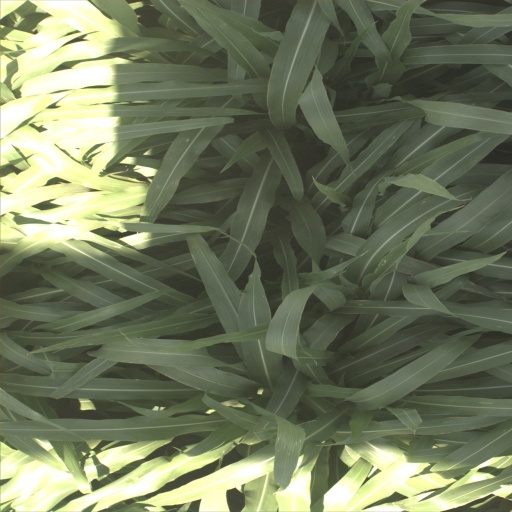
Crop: sorghum